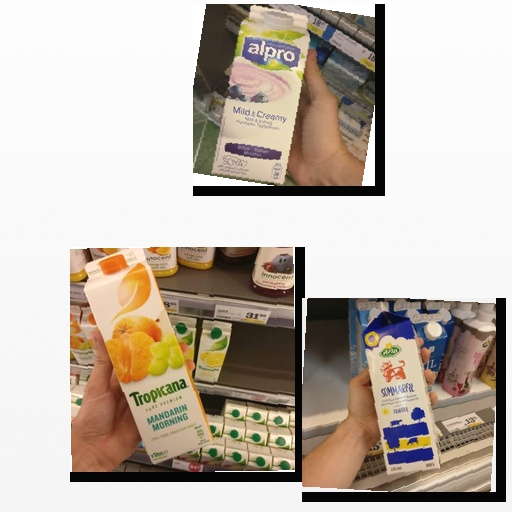
Food items: blueberry_soyghurt, sour_milk, mandarin_juice